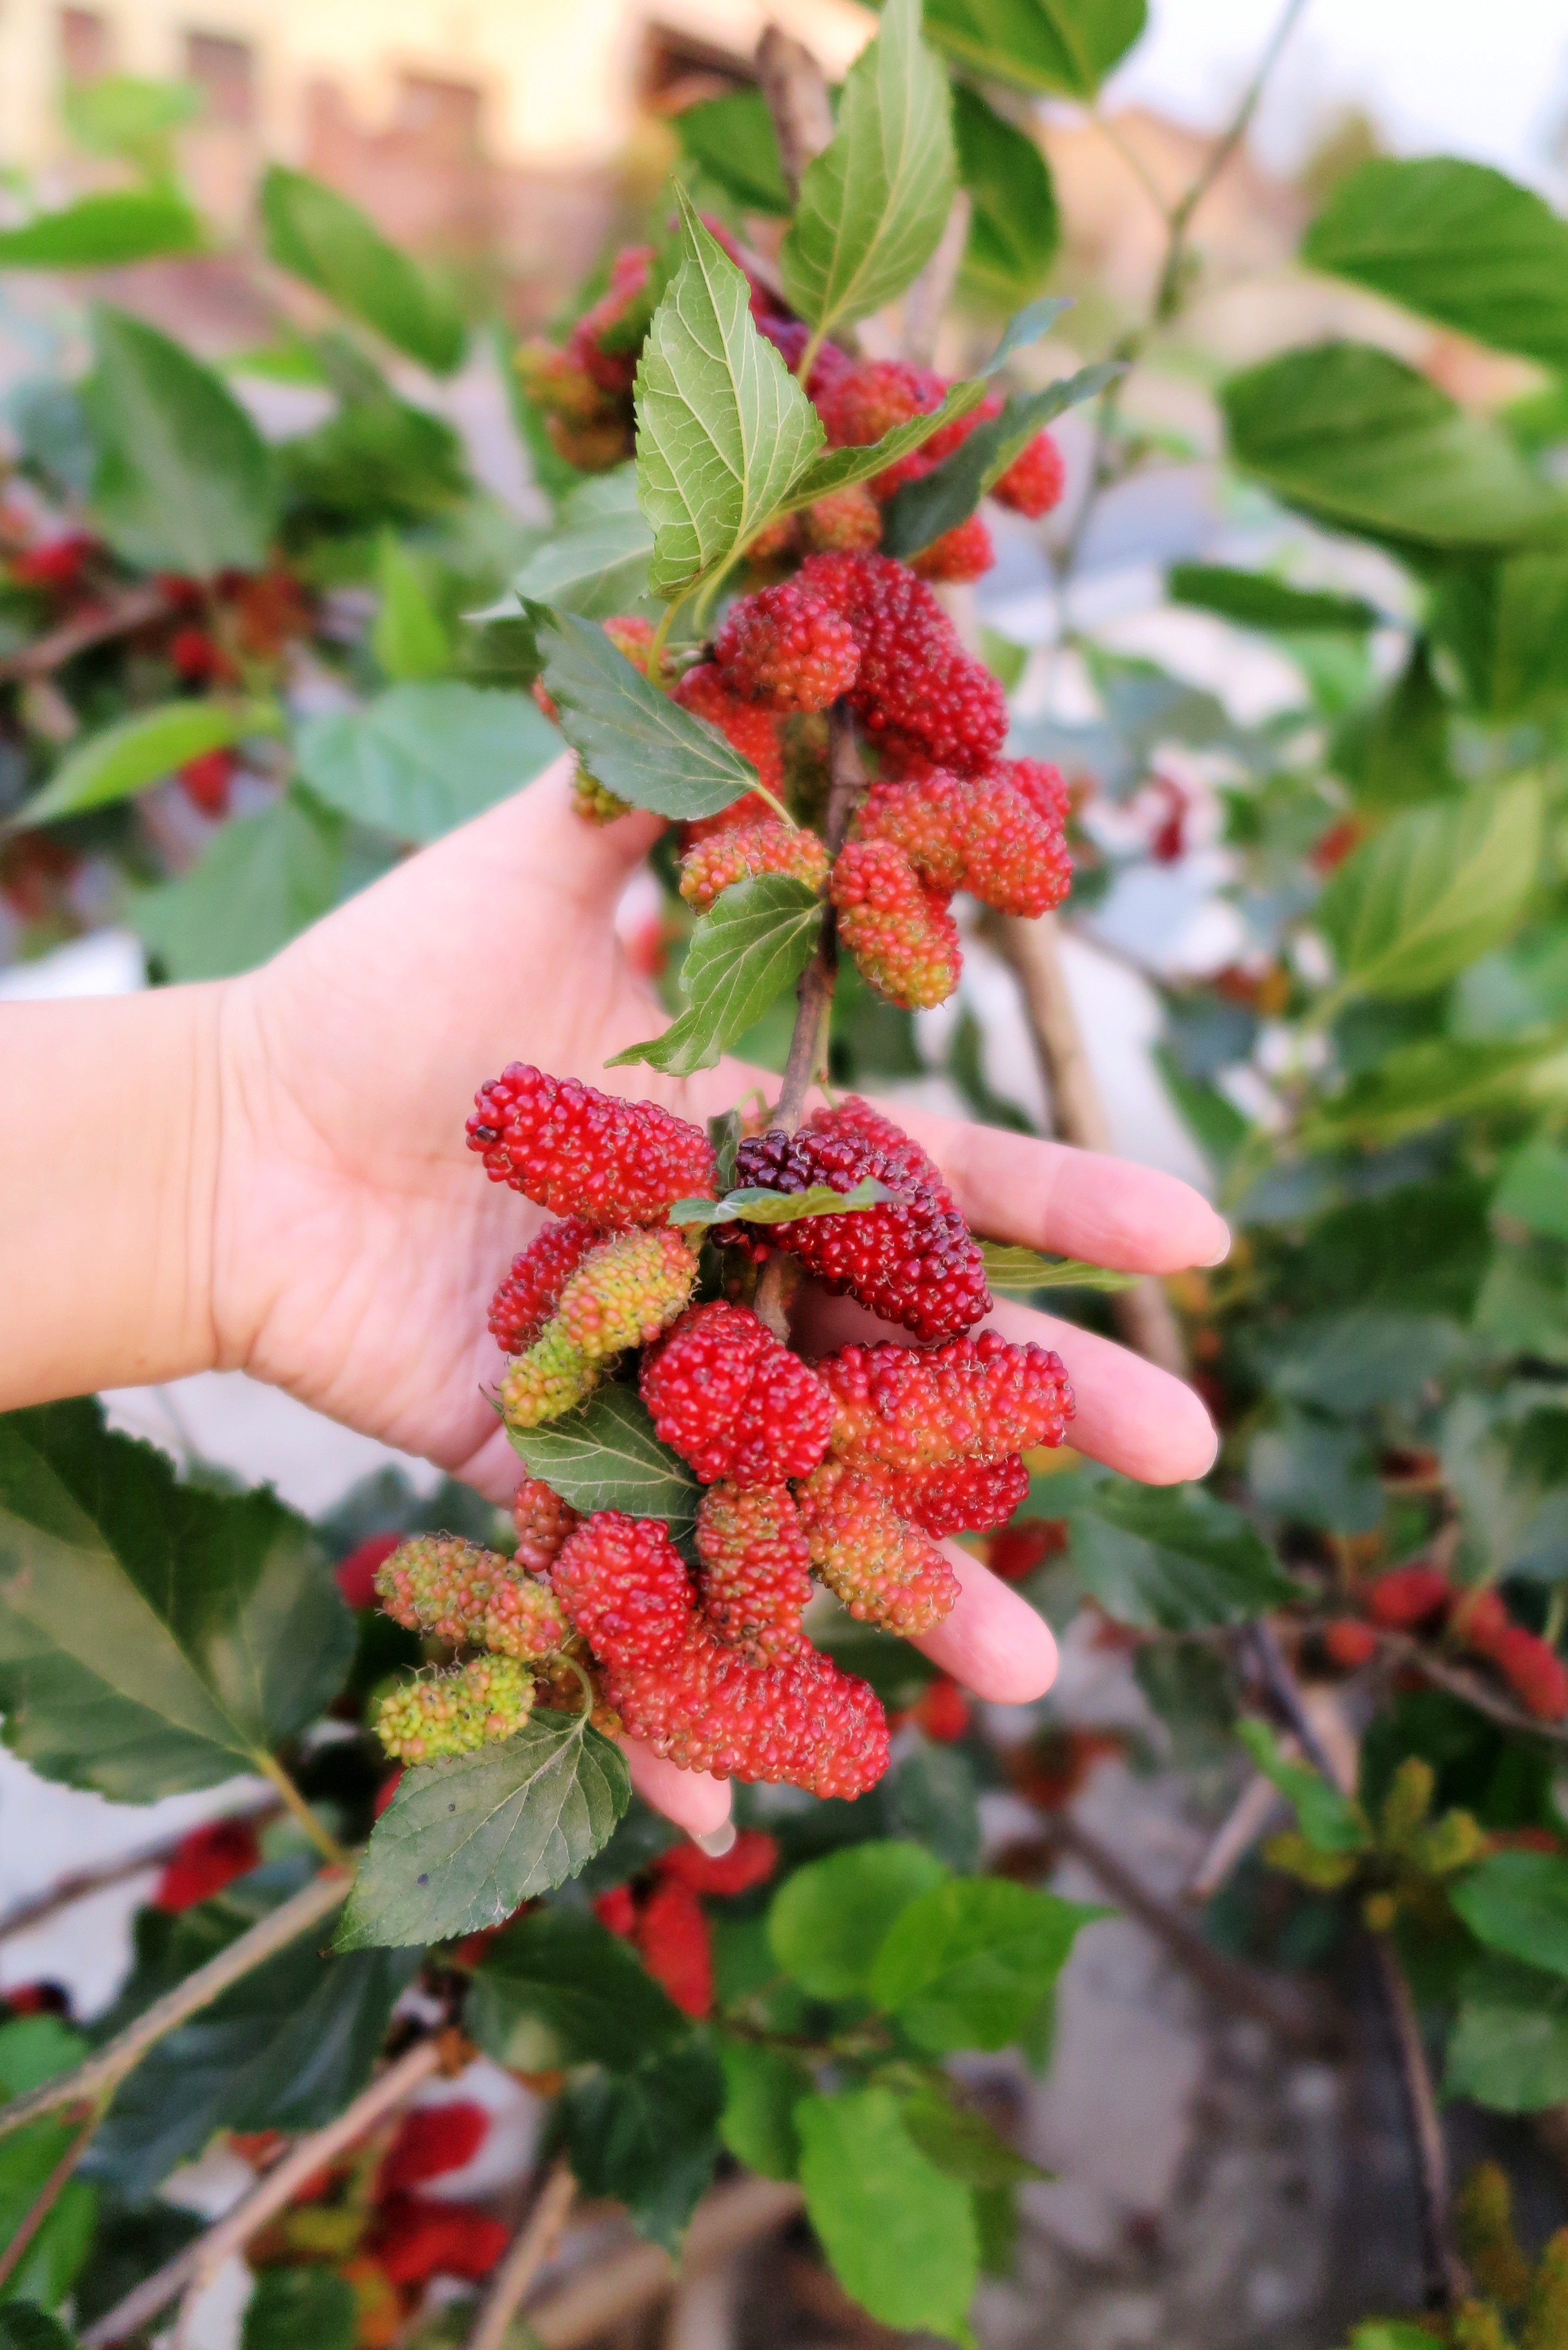
plant, fruit, berry, flower, food, produce, evergreen, botany, flora, strawberry, shrub, yang, rowan, strawberries, mulberry, flowering plant, woody plant, land plant, schisandra, wine raspberry, open heart